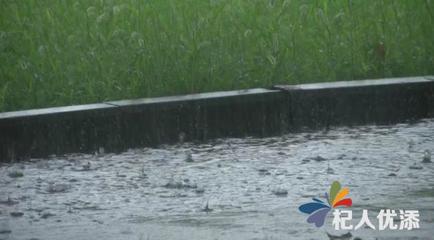
Weather: rain or strom